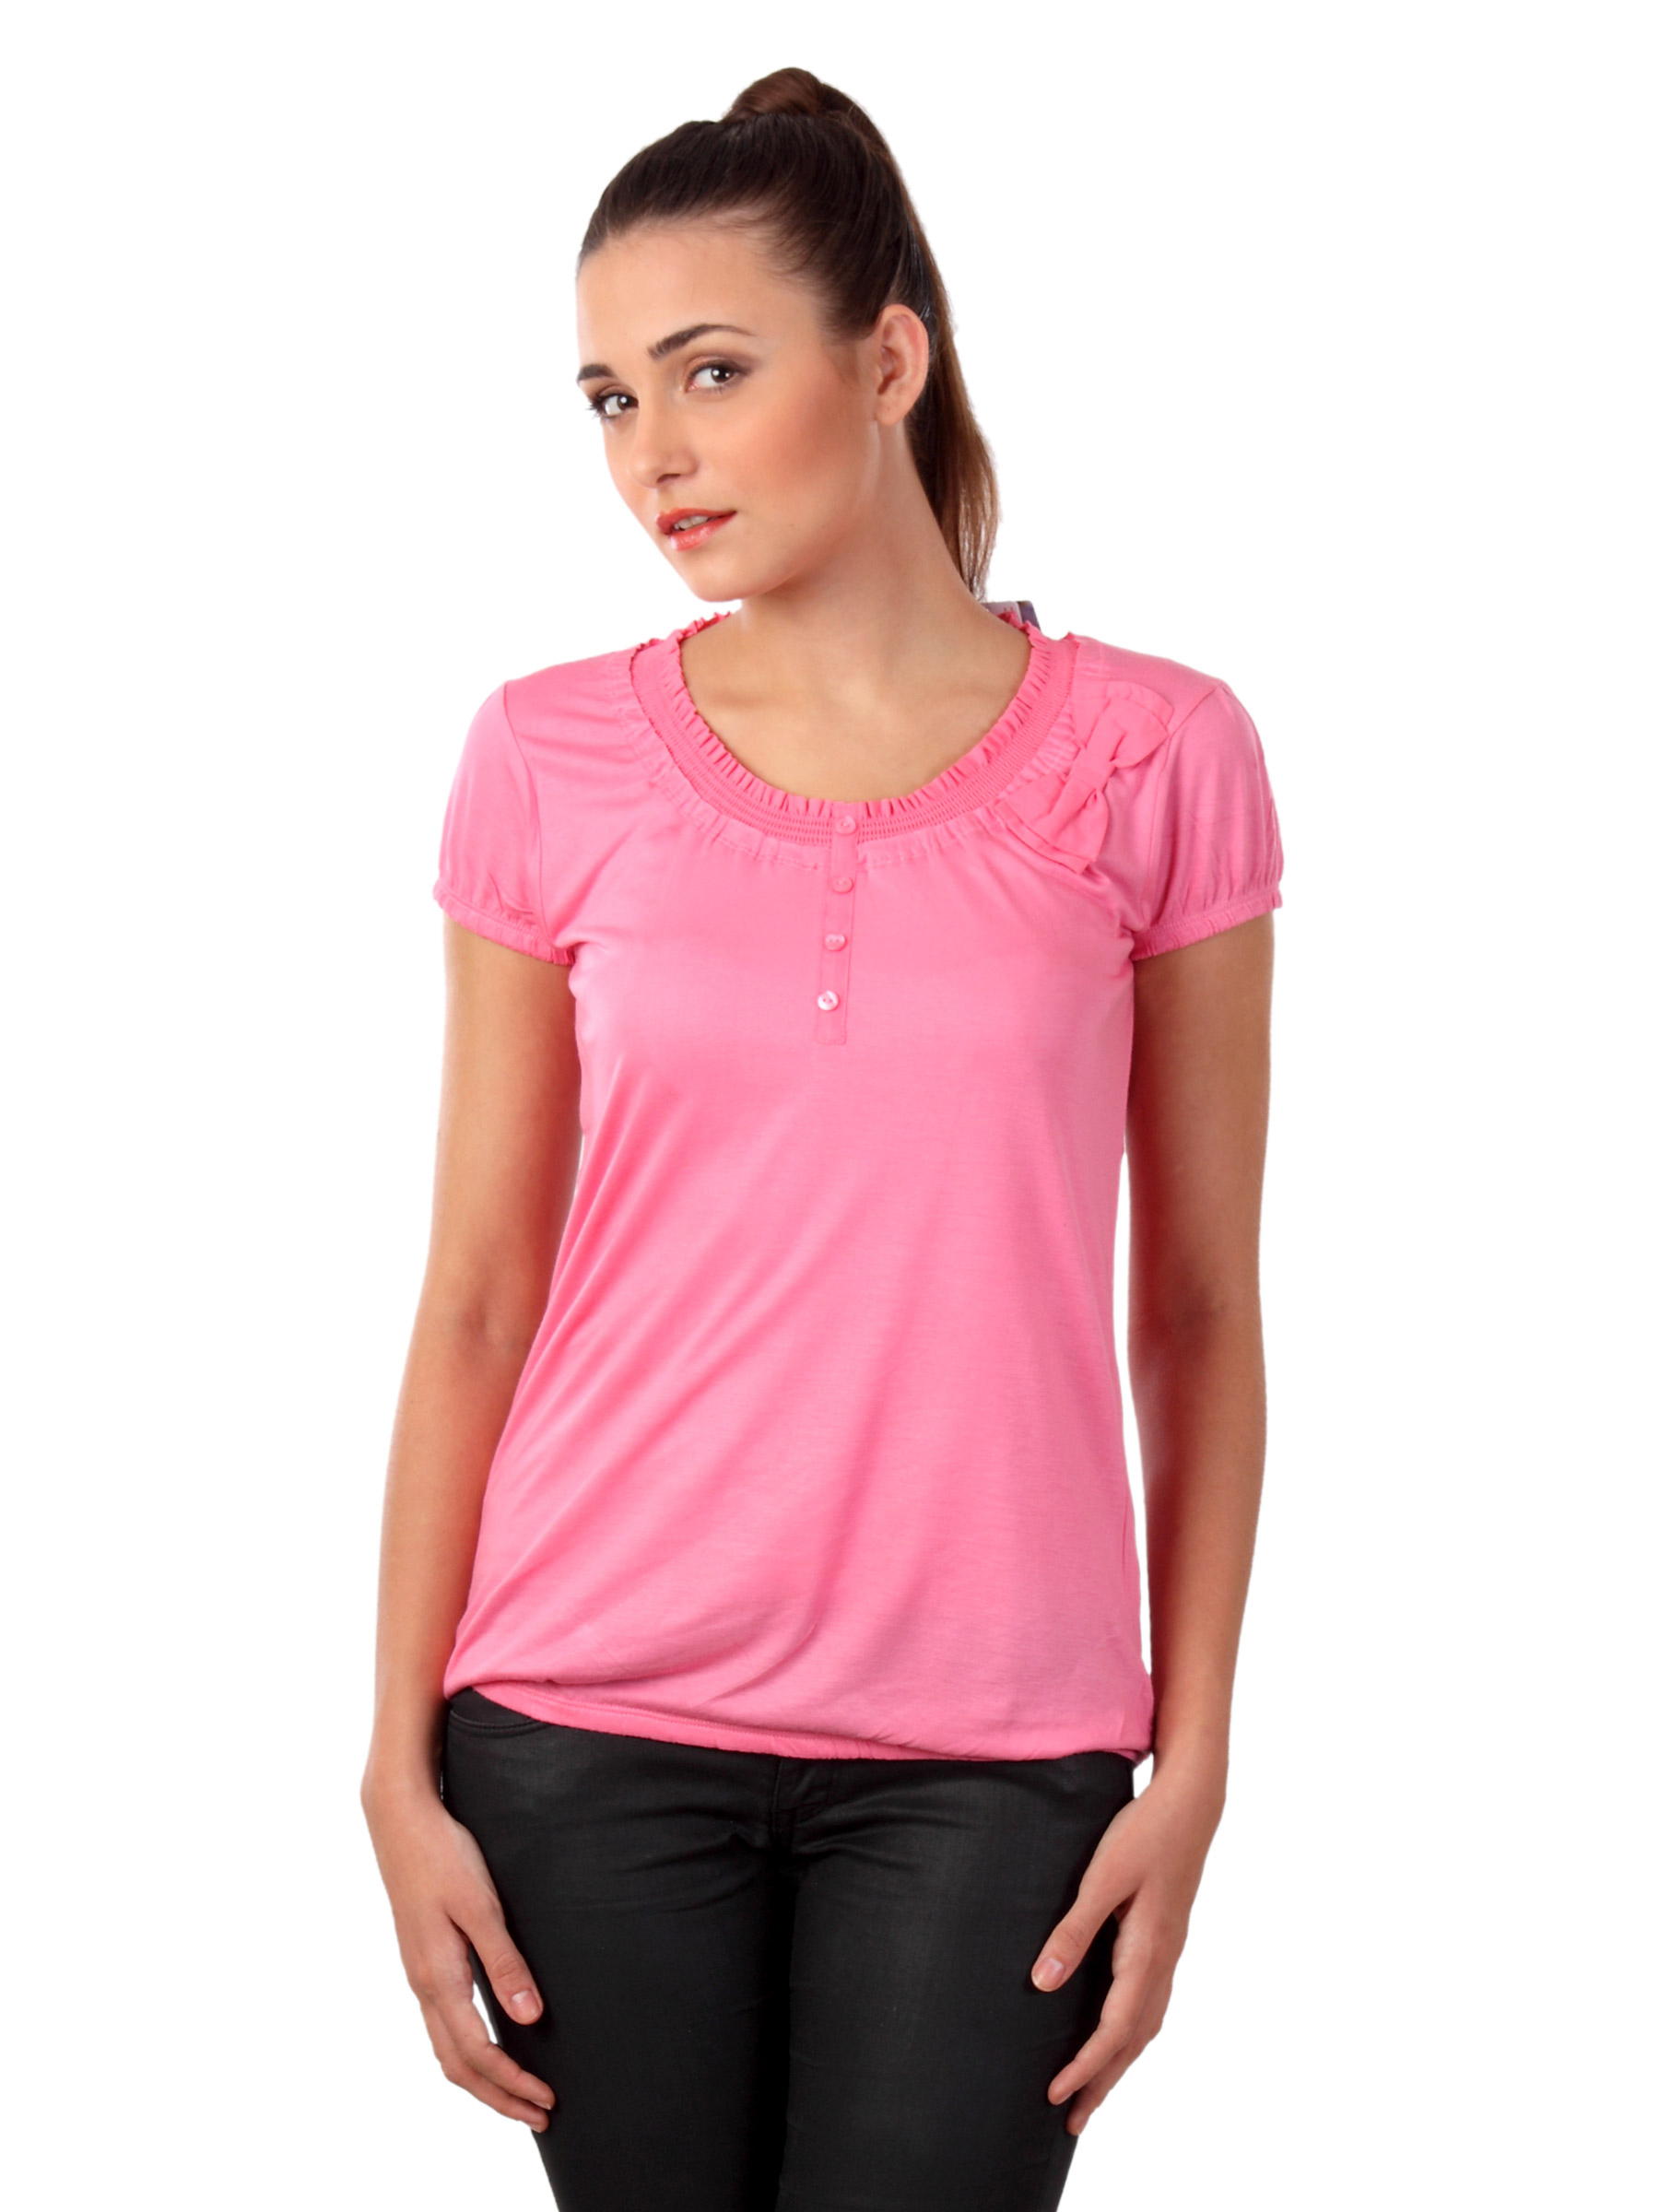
Jealous 21 Women Pink Top
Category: Apparel / Topwear / Tops
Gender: Women
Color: Pink
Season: Summer 2012
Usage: Casual